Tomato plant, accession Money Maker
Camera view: tilt-top (135 deg); turntable rotation: 240 degrees
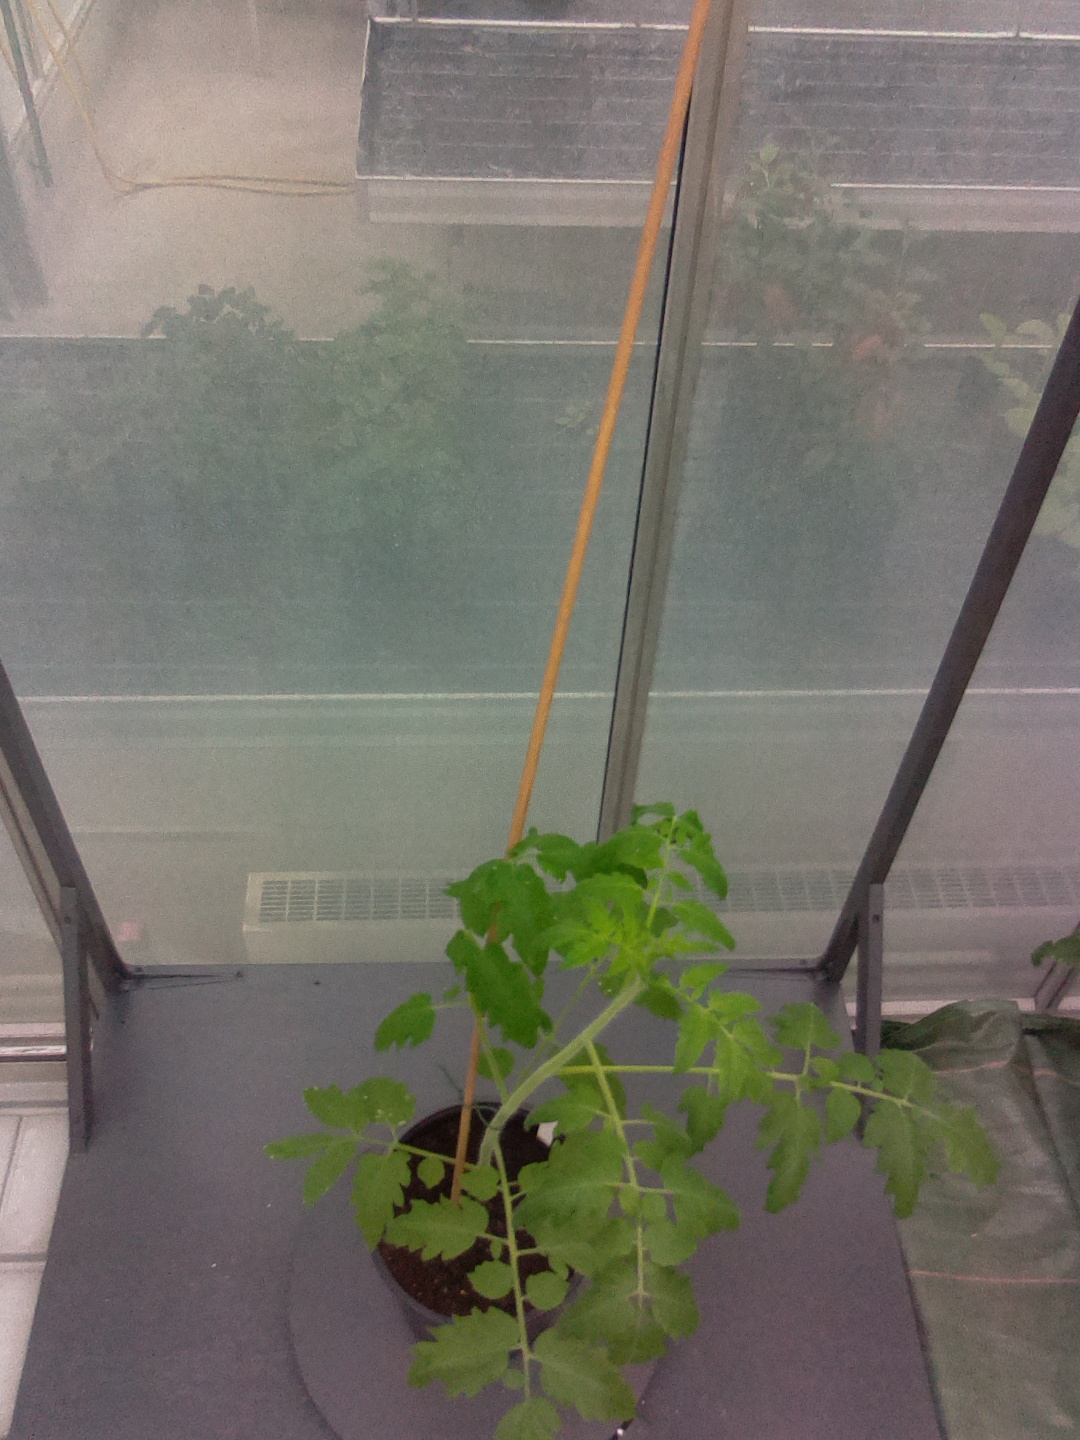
BBCH growth stage 14: 8 of true leaves visible